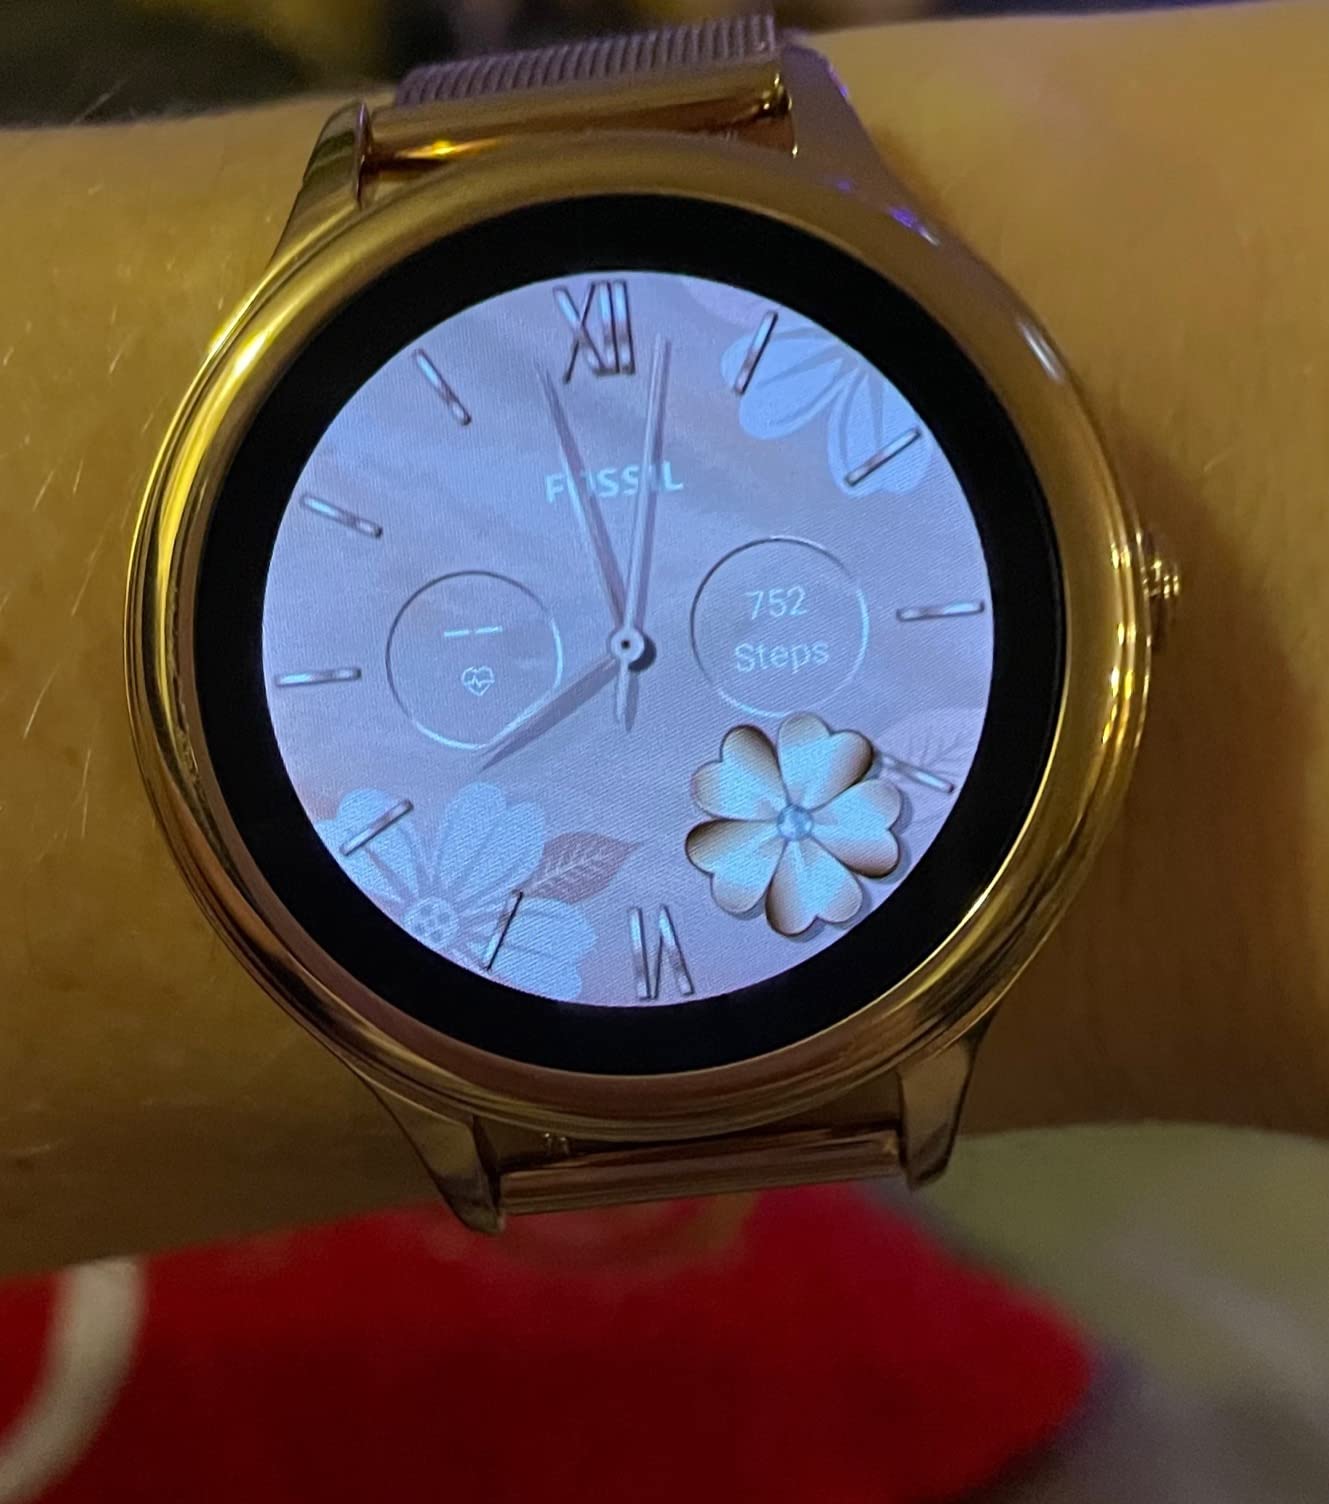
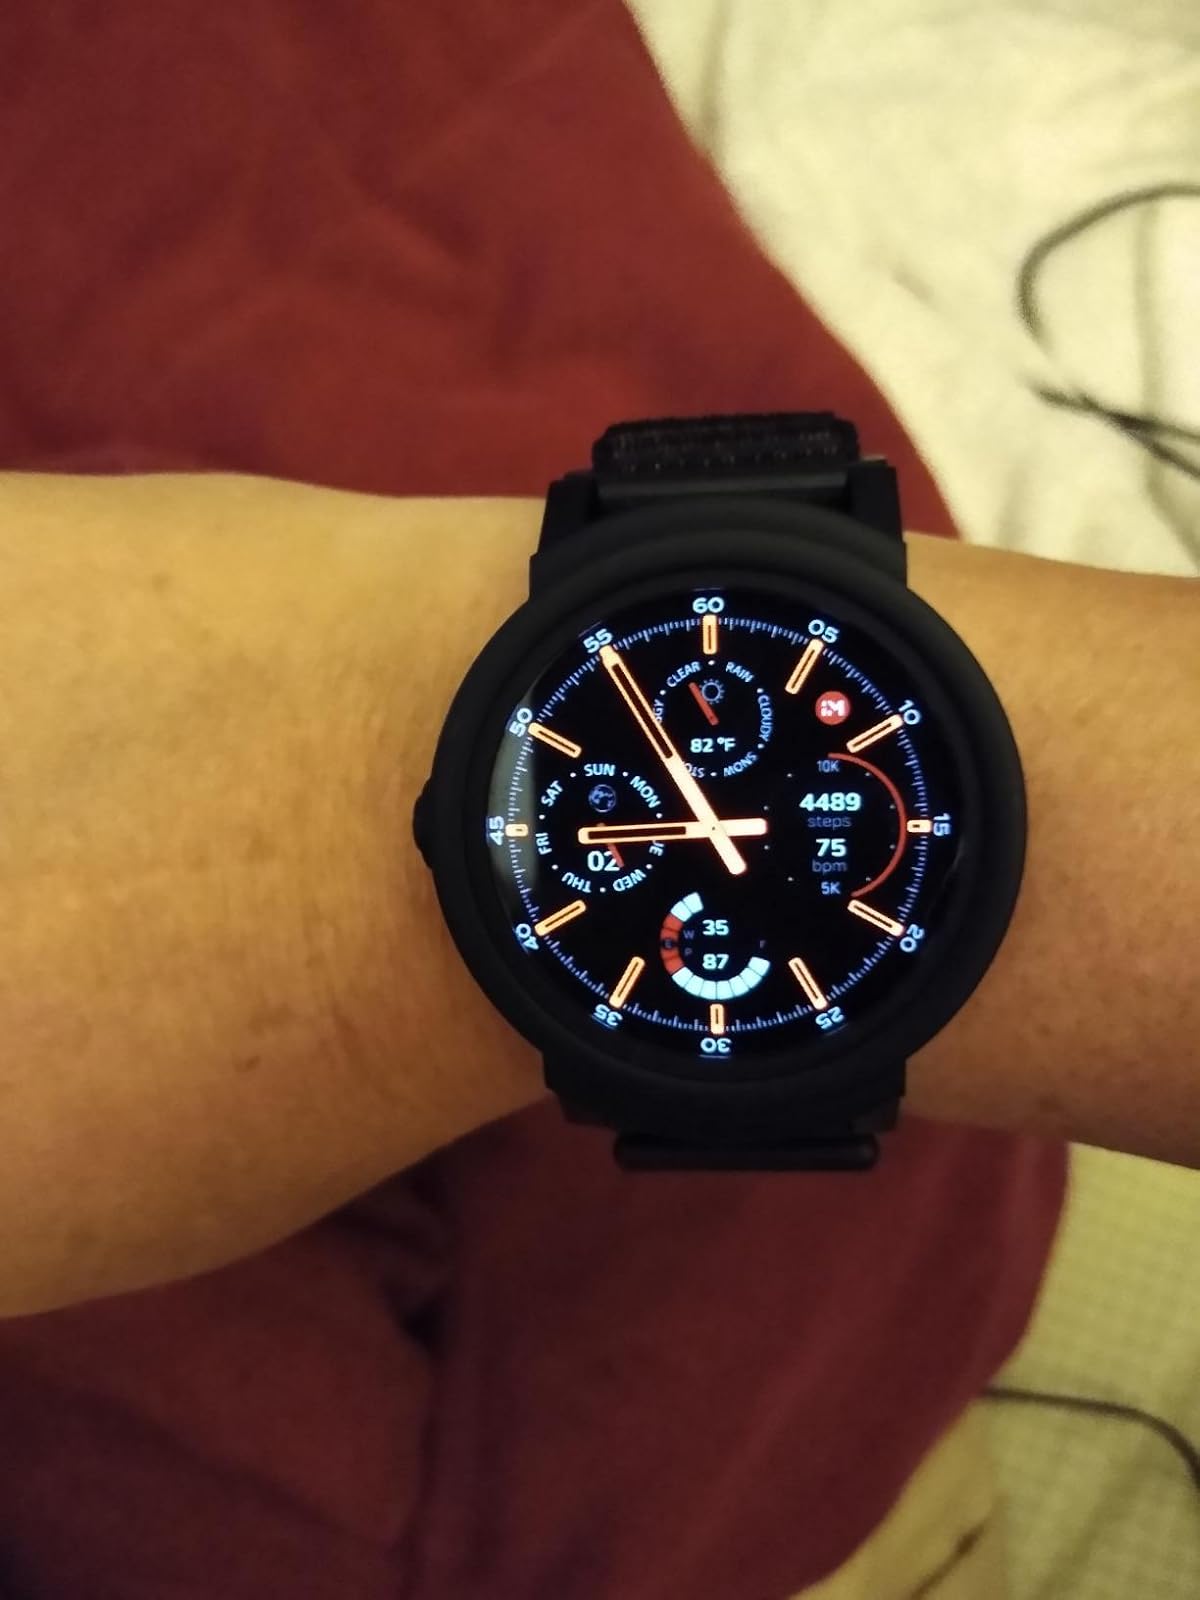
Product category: smartwatch
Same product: no